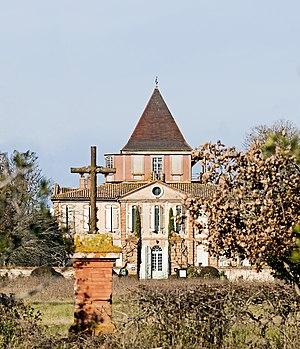
Larra est une commune française située dans le département de la Haute-Garonne, en région Occitanie.
Cet article recense une partie des monuments historiques de la Haute-Garonne, en France.